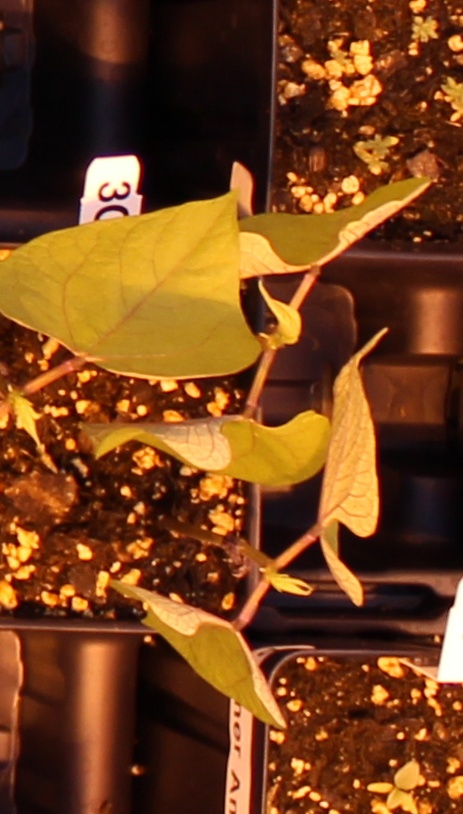
Label: Blackbean